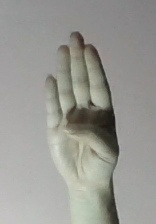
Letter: kaaf